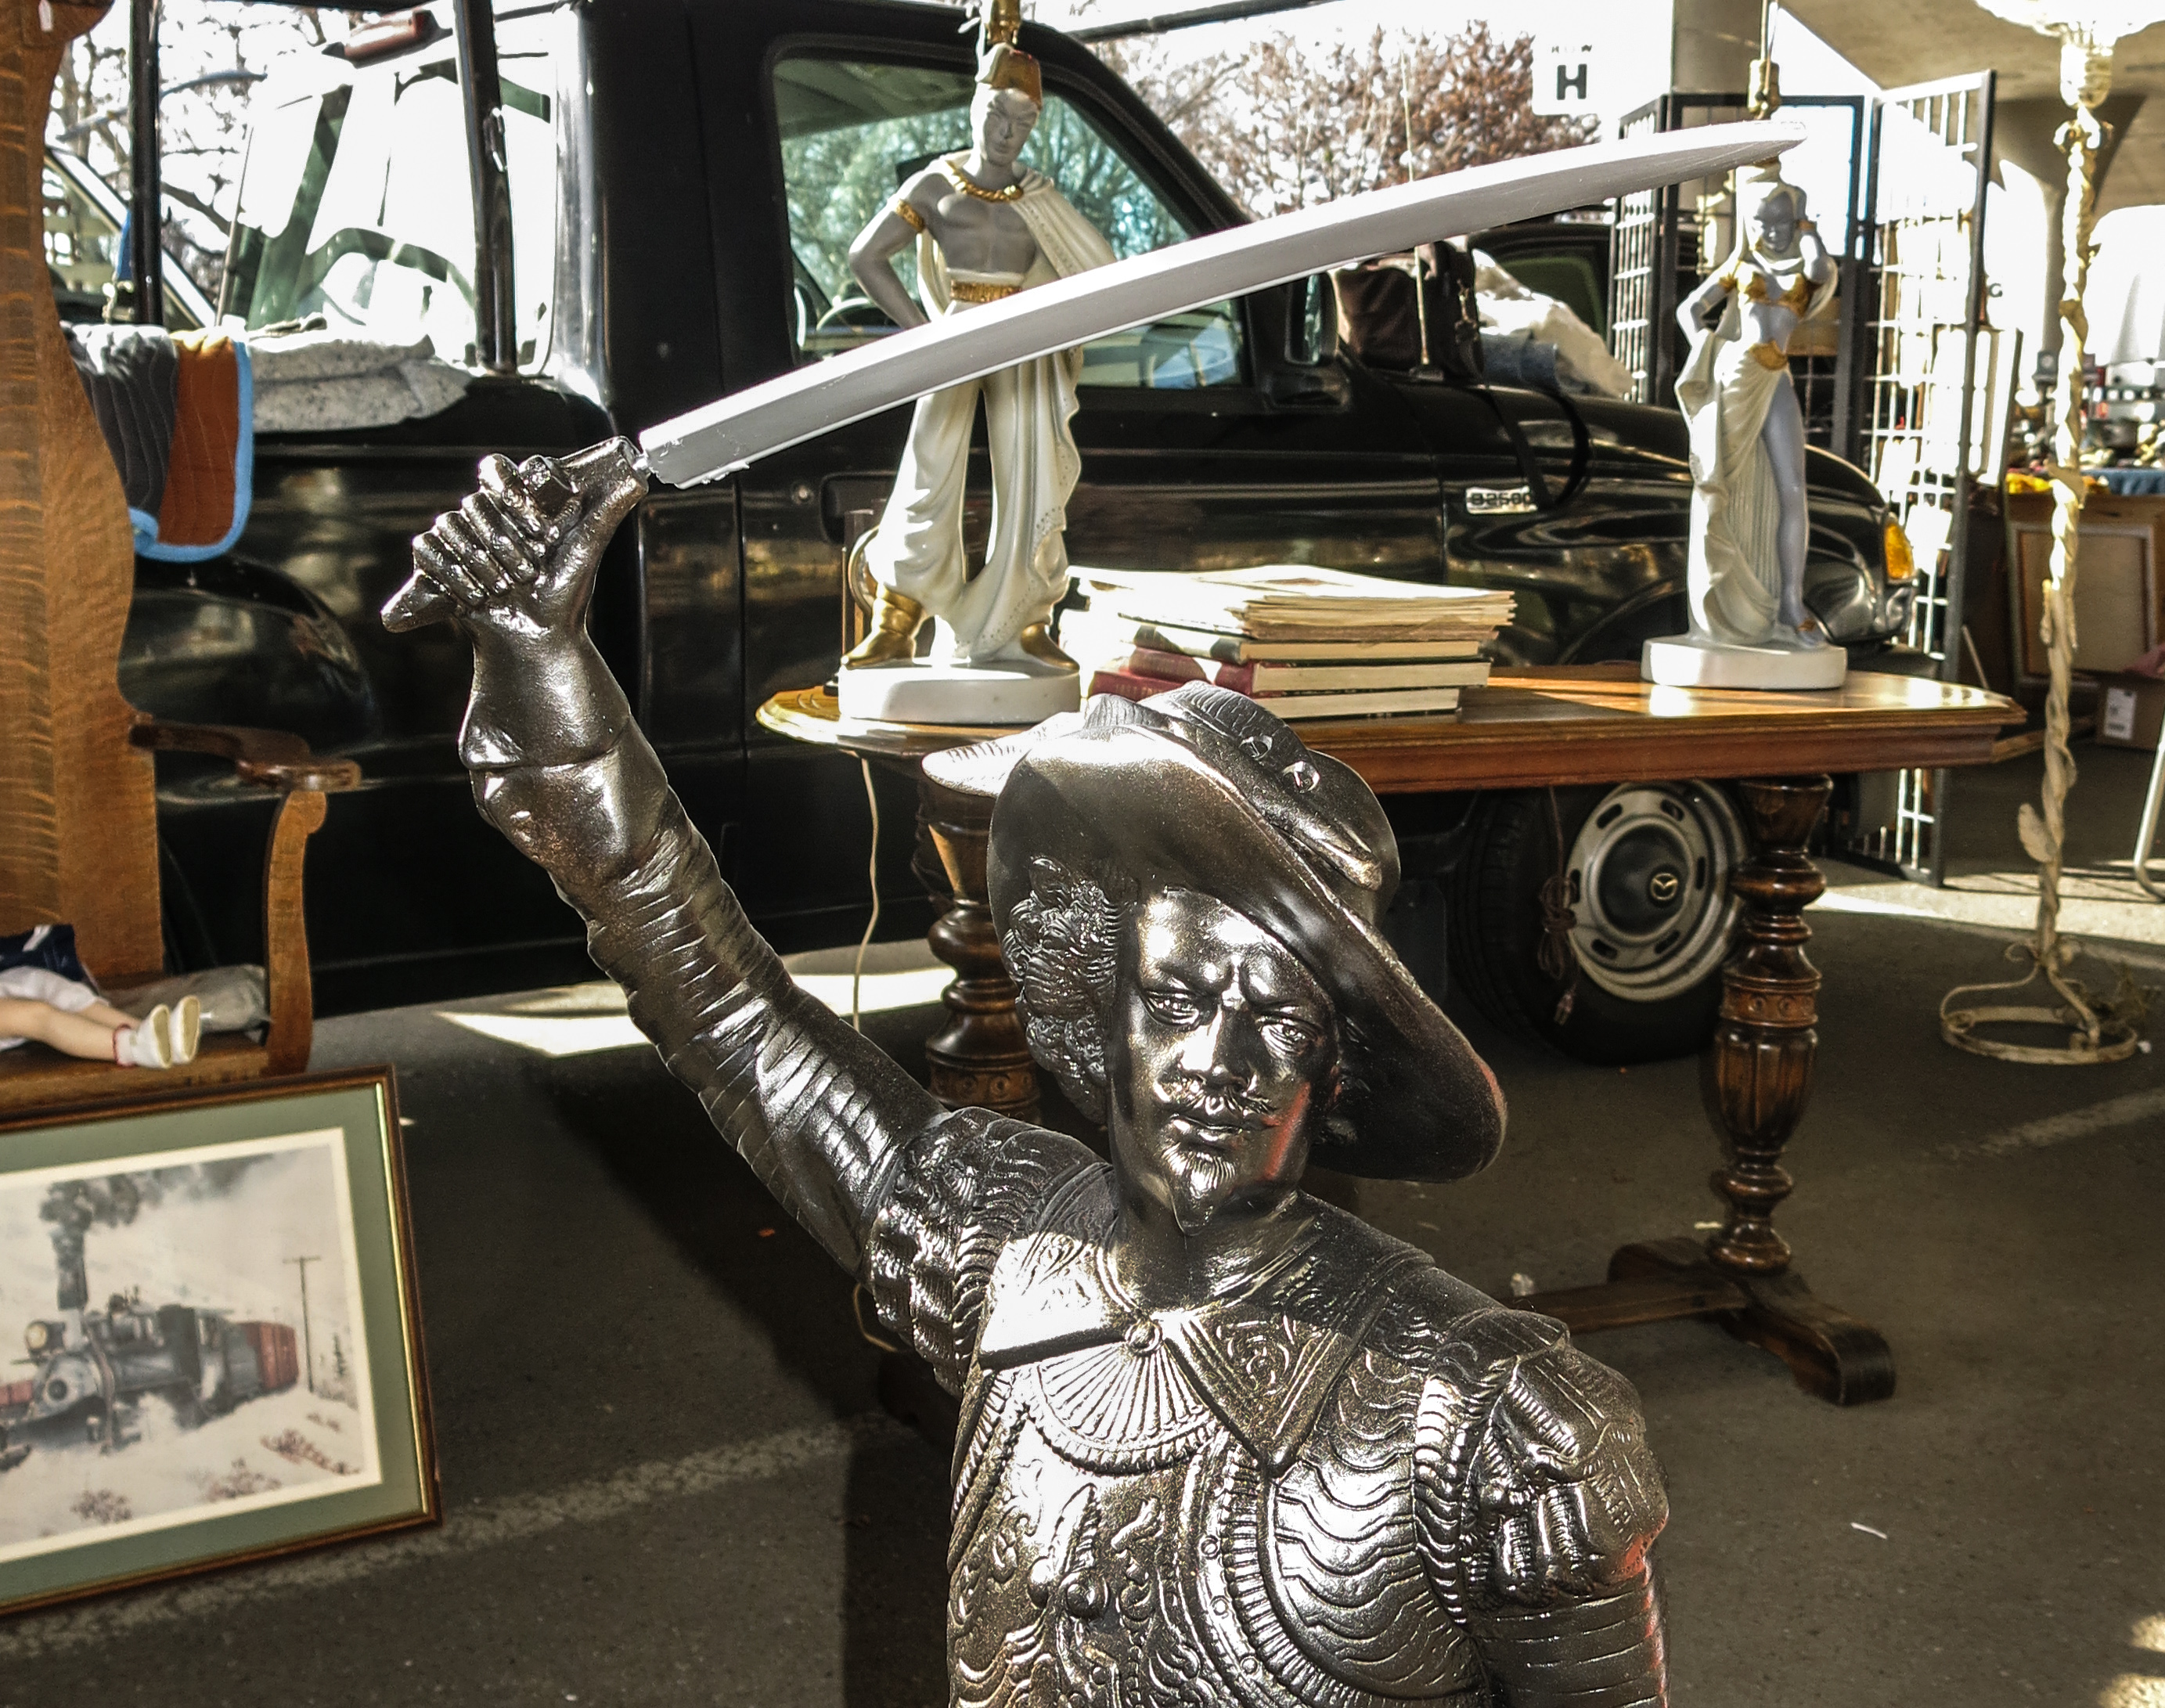
statue, sculpture, art, tourist attraction, kitsch, kitch, gewgaw, doodad, ancient history